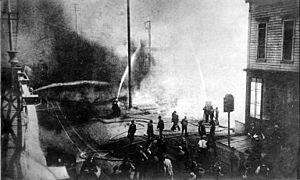
Le Grand incendie de Seattle est un incendie qui a détruit tout le centre de Seattle, aux États-Unis, le 6 juin 1889. Il ne fait pas de victimes.